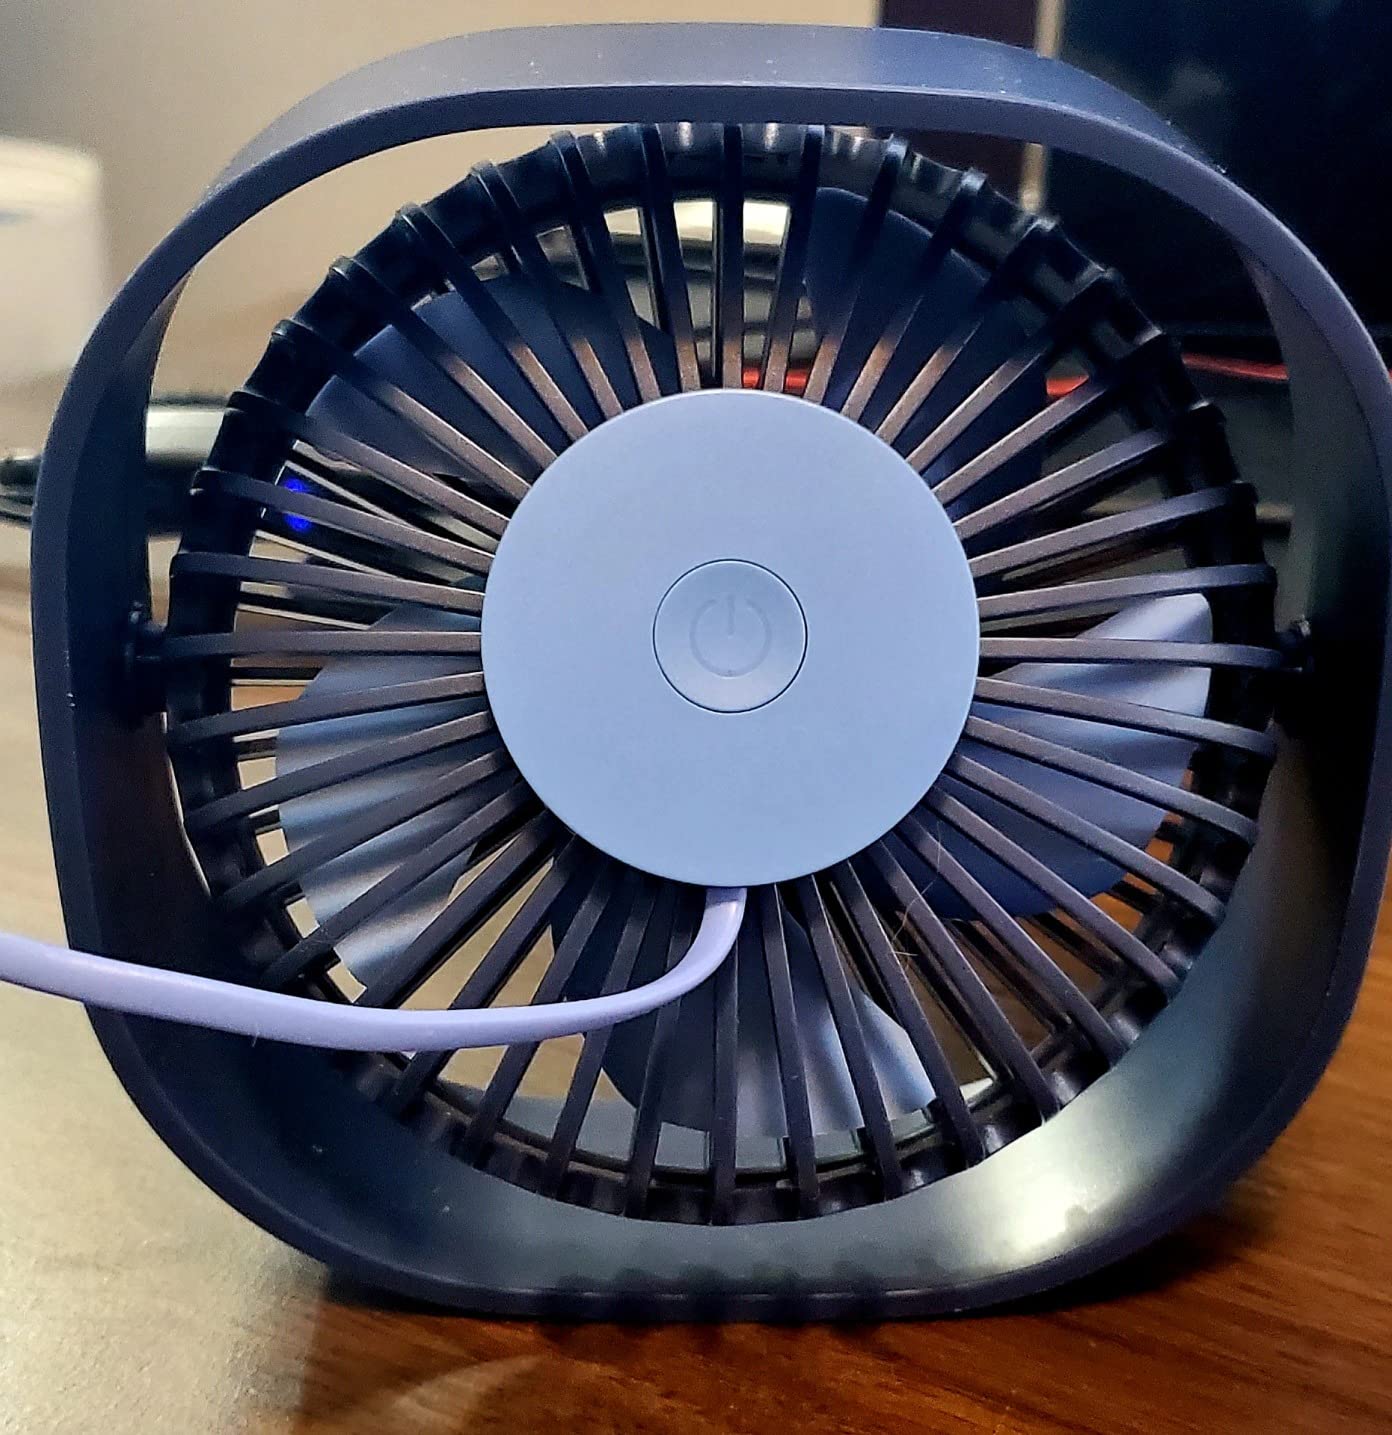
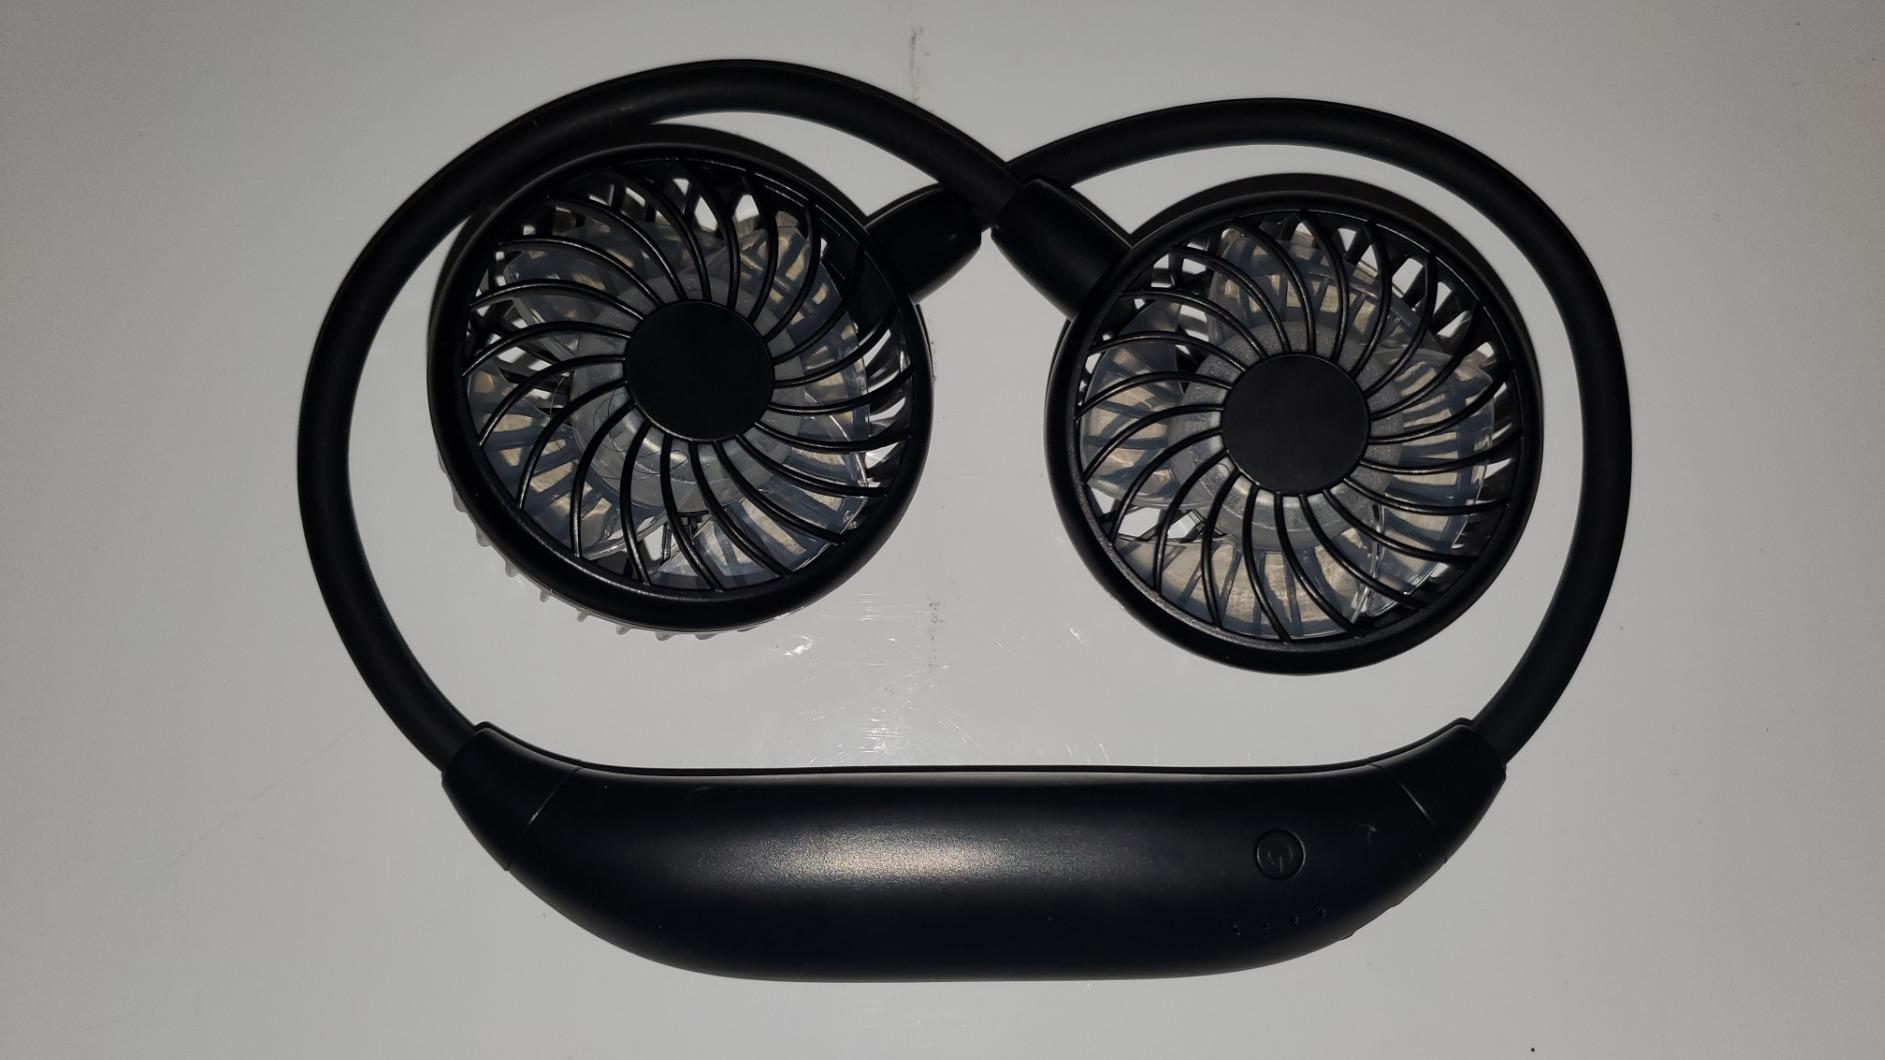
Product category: fan
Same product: no